Fred Ho

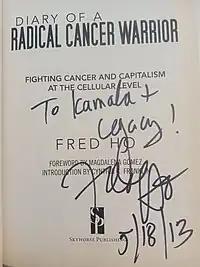
"Diary of a Radical Cancer Warrior", title page signed by Ho in 2013

While he is sometimes associated with the Asian-American jazz or avant-garde jazz movements, Ho himself was opposed to the use of term "jazz" to describe traditional African-American music because the word "jazz" had sometimes been used pejoratively by white Americans to denigrate the music of African Americans.